Profumo affair

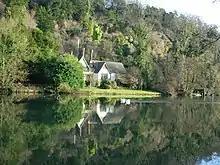
Spring Cottage, Stephen Ward's rented riverside cottage on the Cliveden estate, one of the key locations in the Profumo affair

Christine Keeler, born in Uxbridge in 1942, left school at age 15 with no qualifications and took a series of short-lived jobs in shops, offices and cafés. She aspired to be a model, and at age 16 had a photograph published in "Tit-Bits" magazine. In August 1959, Keeler found work as a topless showgirl at Murray's Cabaret Club in Beak Street, Soho. This long-established club attracted a distinguished clientèle of whom, Keeler wrote, they "could look but could not touch".